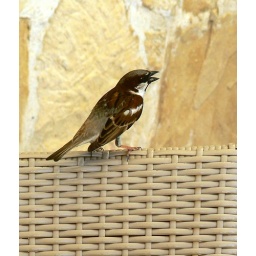
A bird in the solaris bar